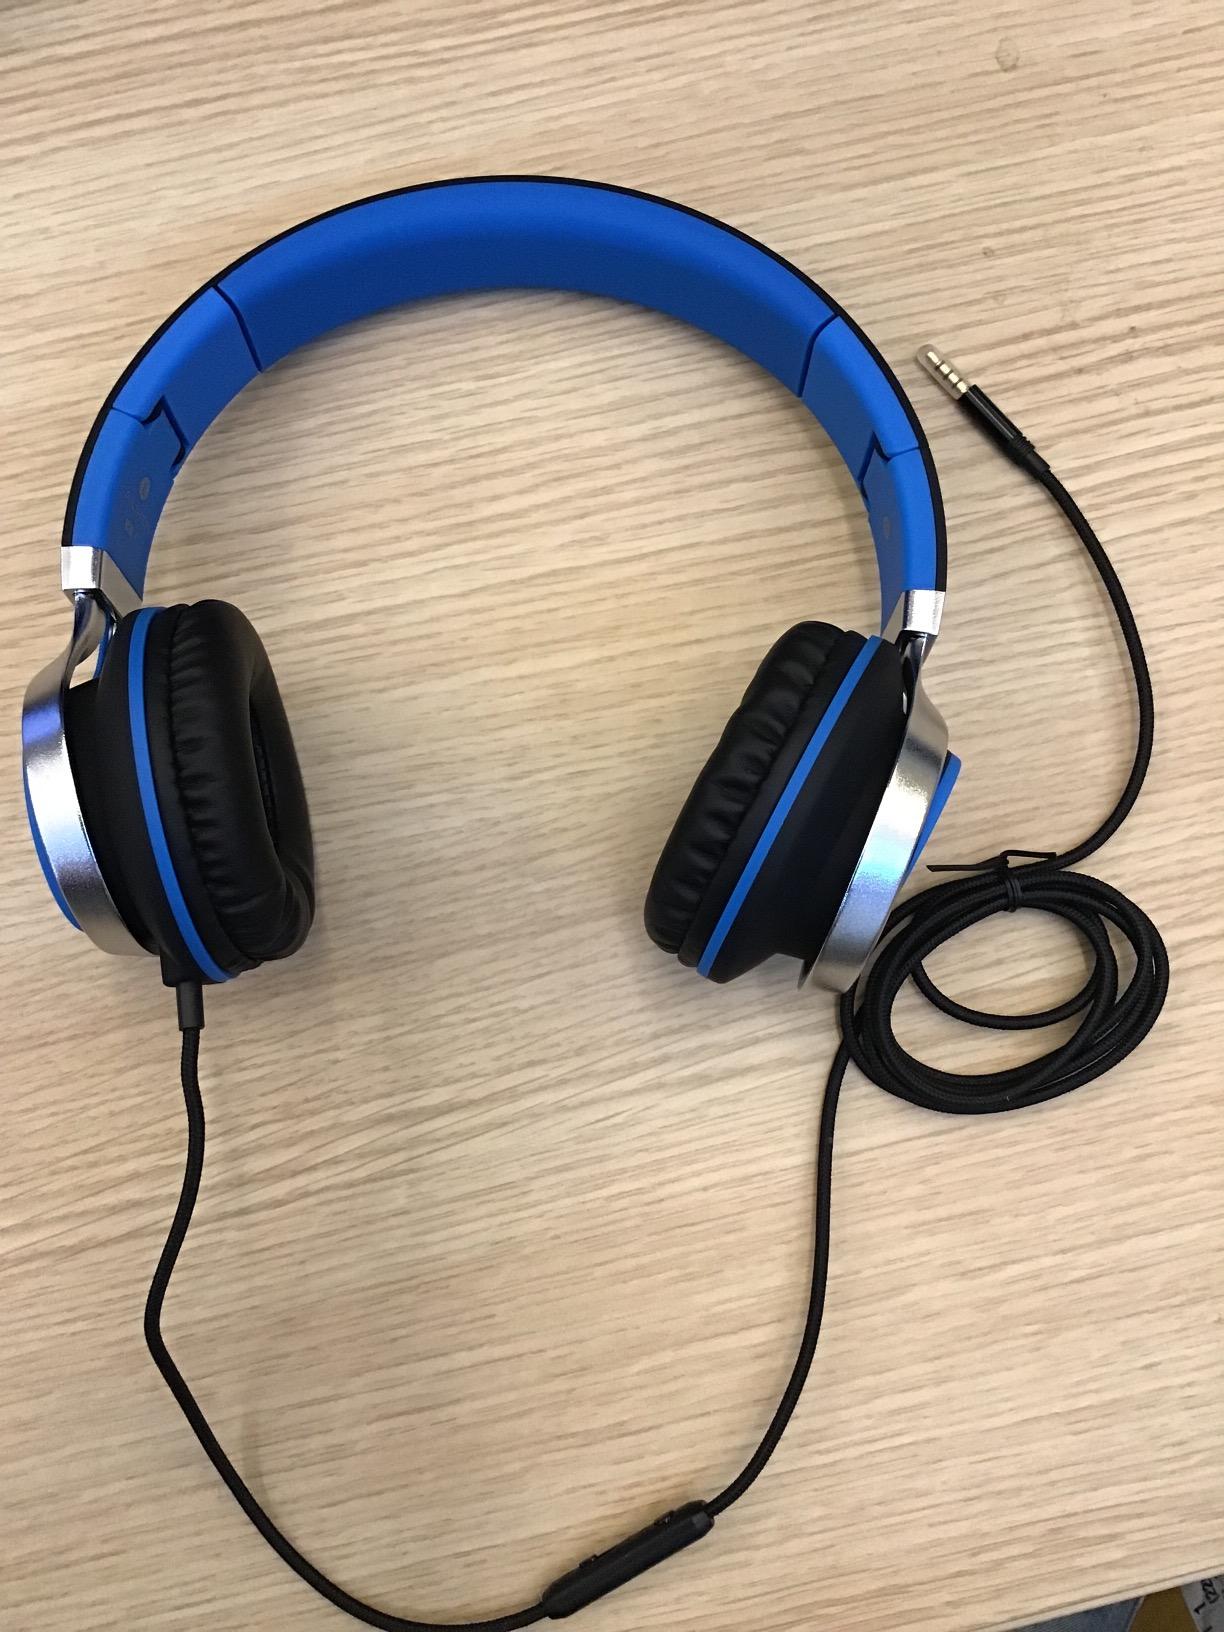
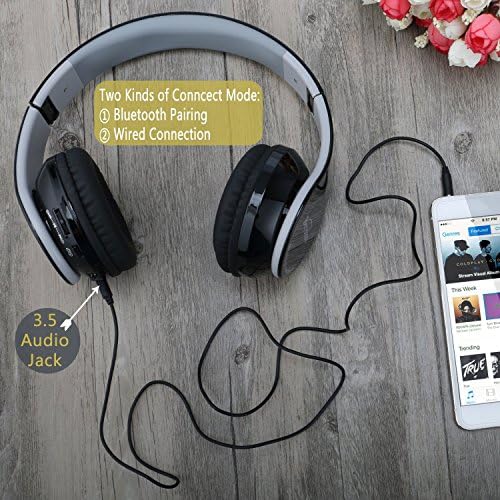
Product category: headphones
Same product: no